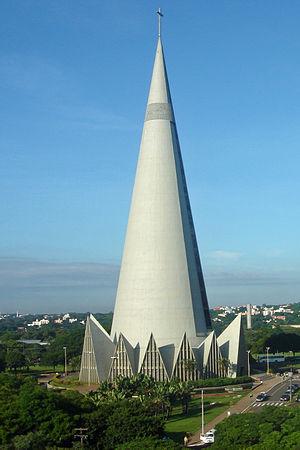
Une cathédrale est, à l'origine, une église où se trouve le siège de l'évêque ayant la charge d'un diocèse. La cathédrale est en usage dans l'Église catholique, l'Église orthodoxe, l'Église anglicane.
Cet article recense les églises les plus hautes.
La cathédrale Notre-Dame-de-la-Gloire de Maringá est le siège de l'archidiocèse catholique de Maringá, dans l'État du Paraná, au Brésil.